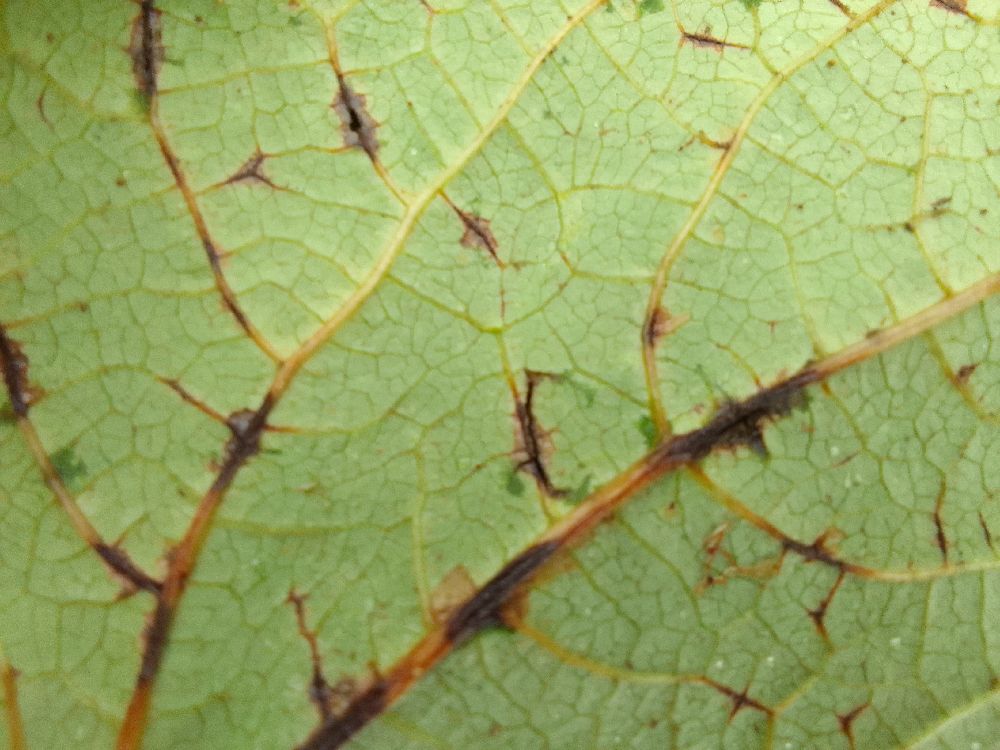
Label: anthracnose